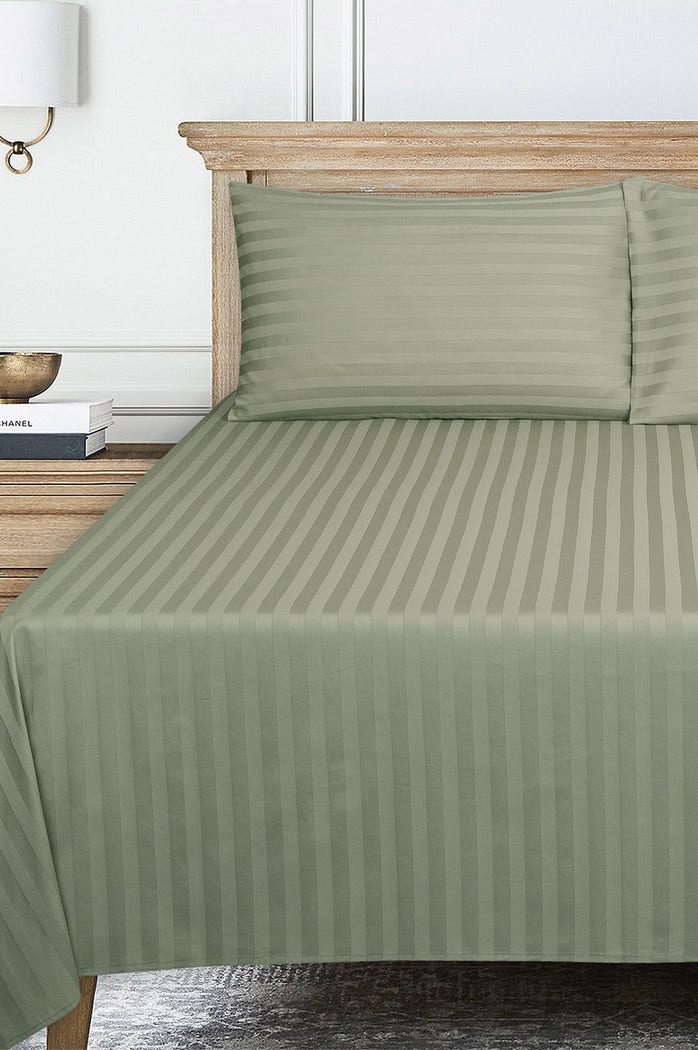
green stripe stripe bed sheet